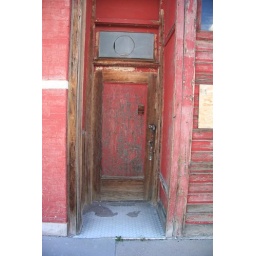
Red door in old building in Cheyenne, WY.